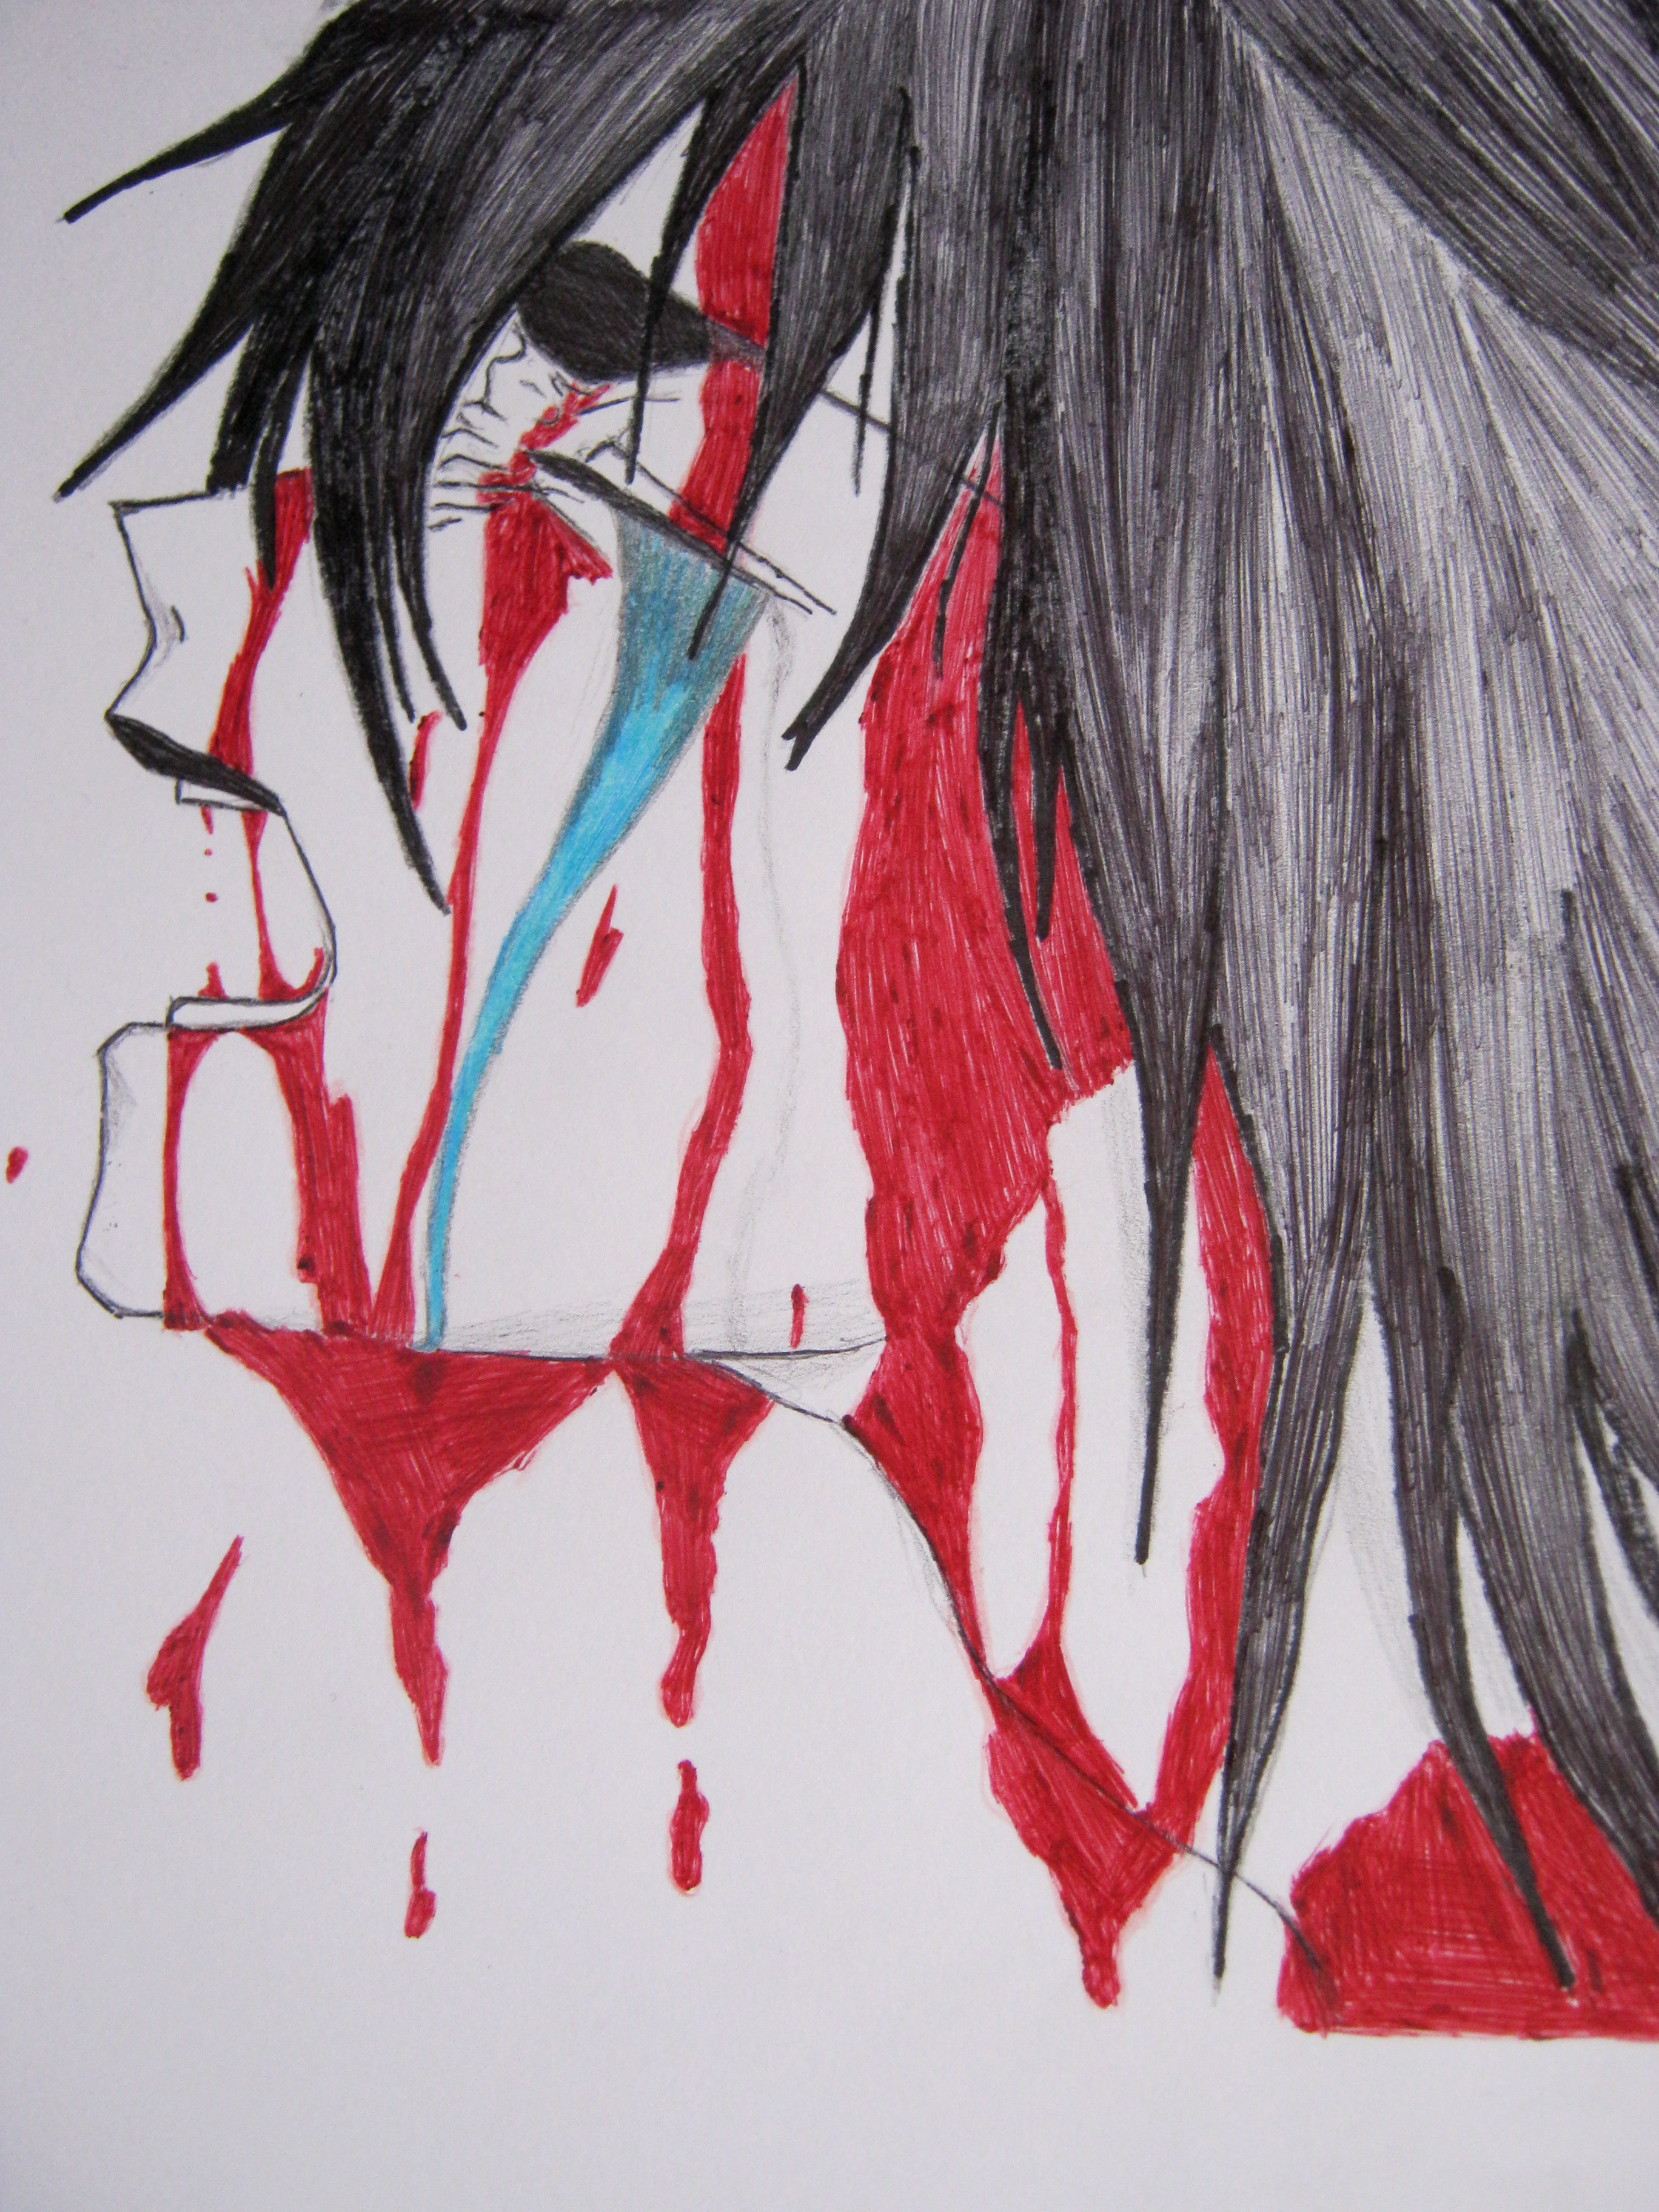
pen, red, artwork, painting, art, blood, sketch, drawing, illustration, pain, modern art, acrylic paint, figure drawing